Homer Ladas

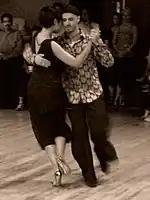
Homer Ladas and Cristina Navarro-Ladas dance tango at Santa Cruz in 2007.

Homer Ladas (born 1969) is a contemporary US argentine tango dancer and teacher.